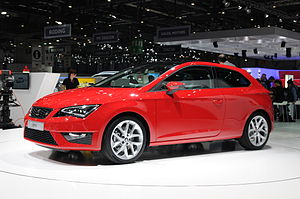
Seat León III / Historie
SEAT León III er en lille mellemklassebil fra SEAT.